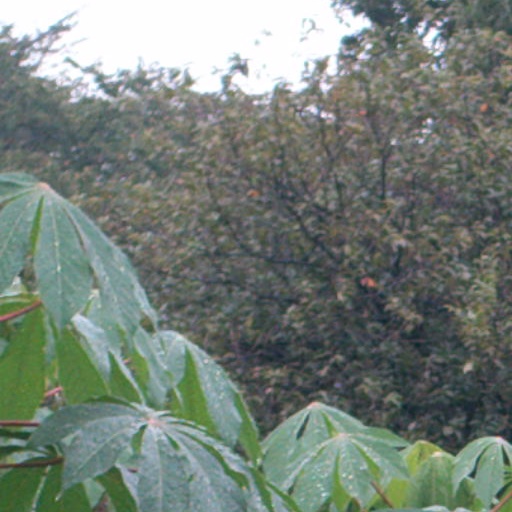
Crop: cassava